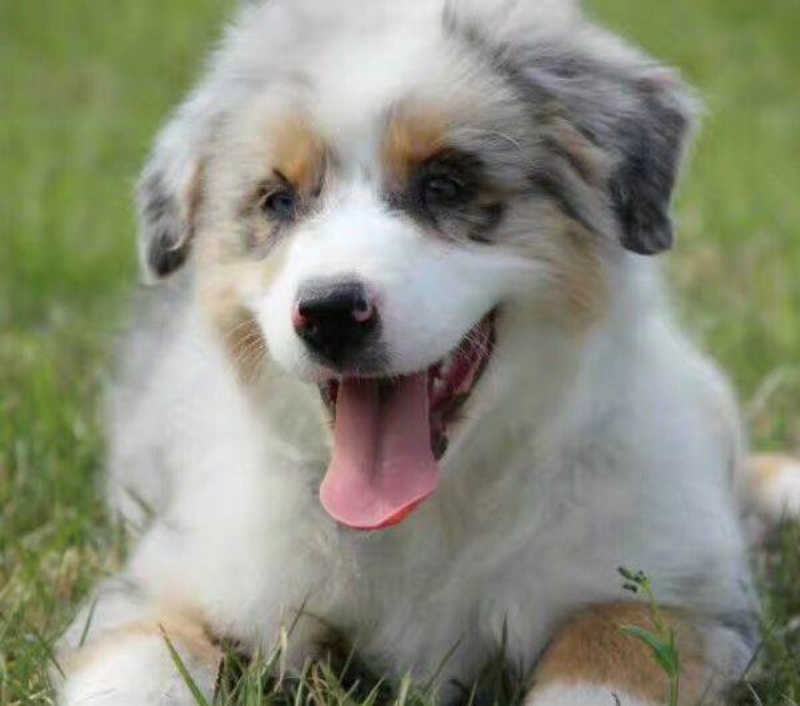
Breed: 245-n000098-Australian_Shepherd